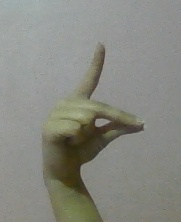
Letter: ta